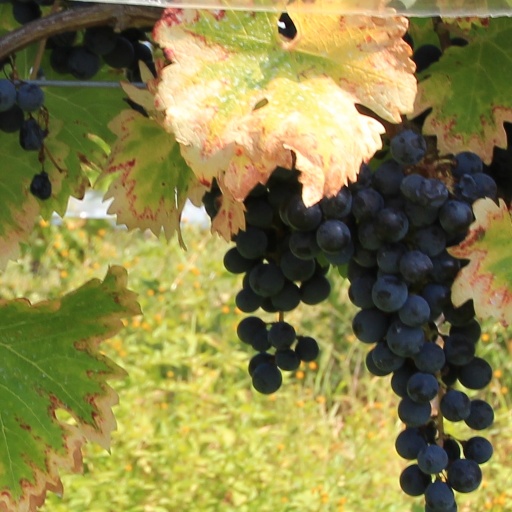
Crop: grape